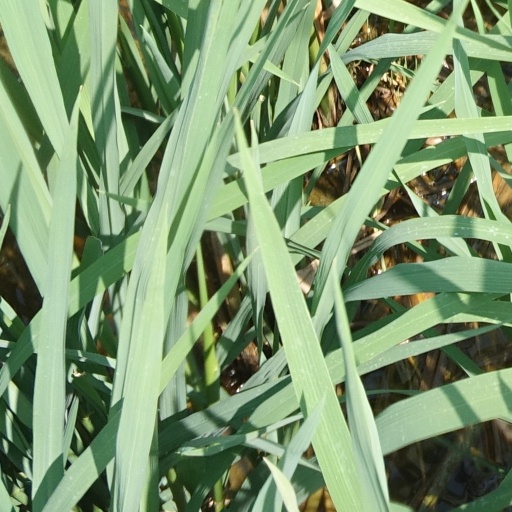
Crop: rice